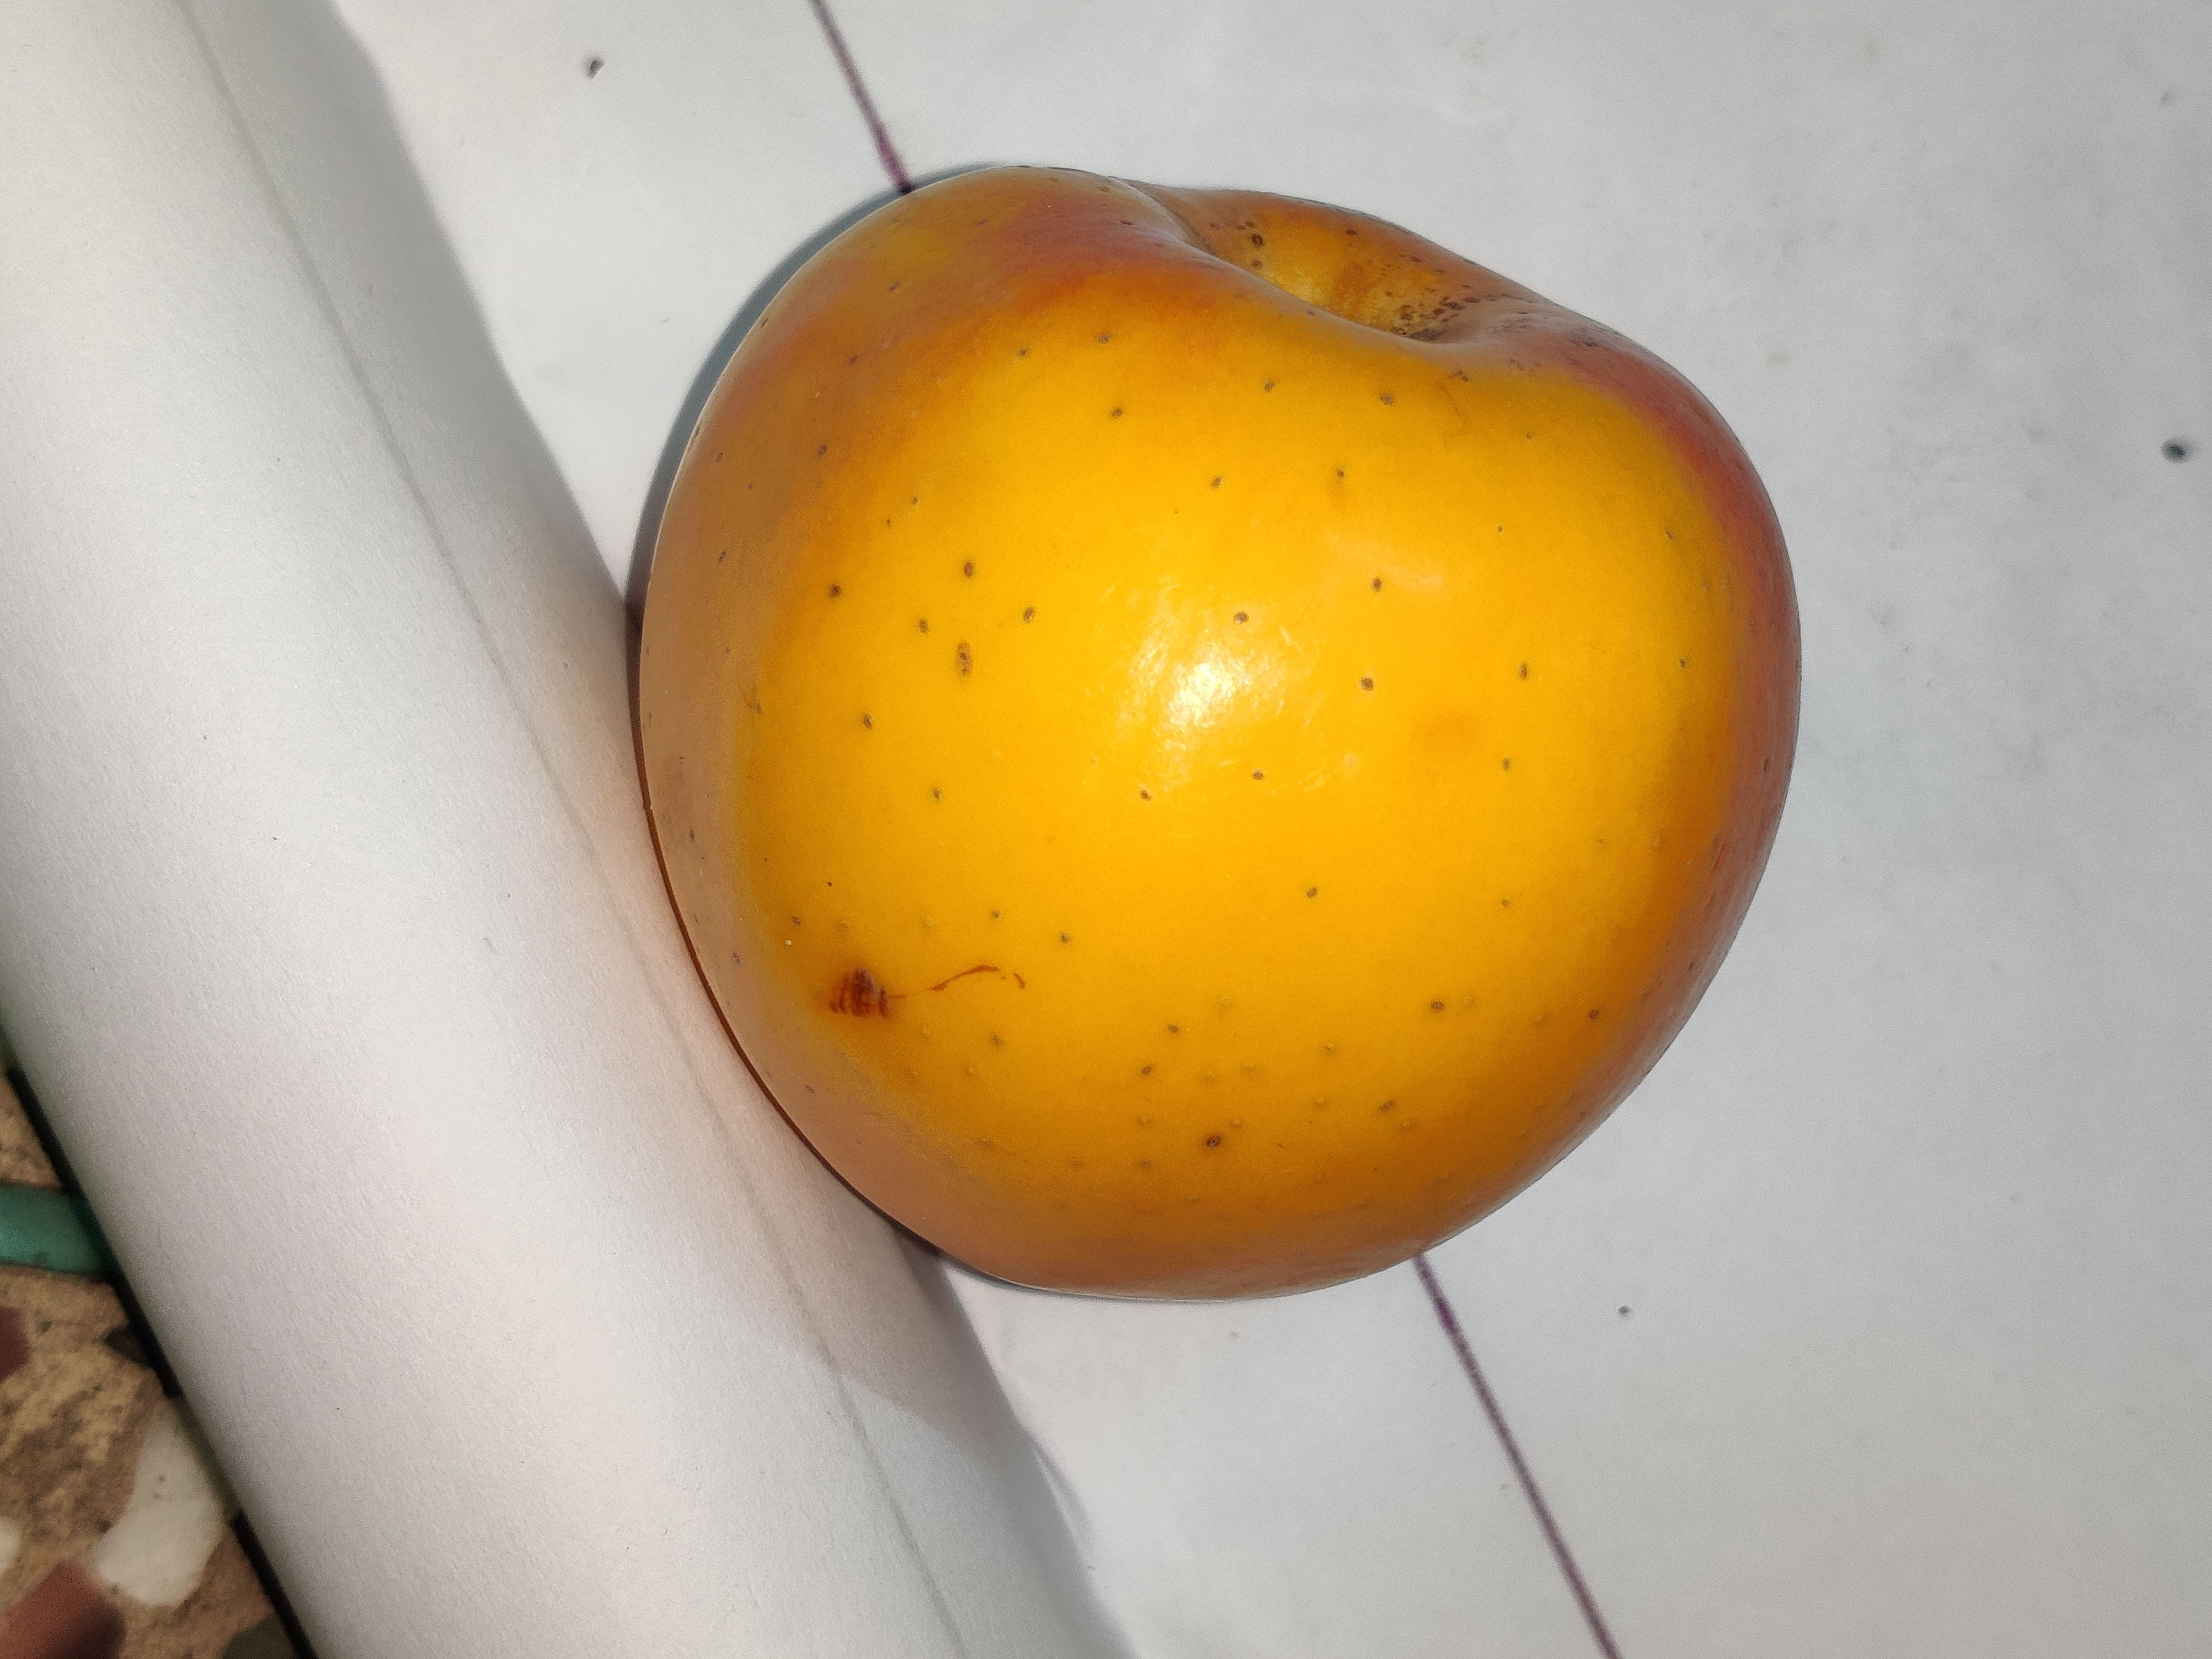
Fruit: apple
Grade: 1st-grade